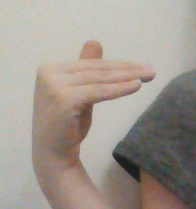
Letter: khaa